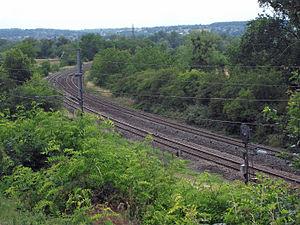
Début de la ligne de Saint-Germain-des-Fossés à Nîmes-Courbessac
La gare de Saint-Germain-des-Fossés est une gare ferroviaire française de la ligne de Moret - Veneux-les-Sablons à Lyon-Perrache et gare origine des lignes de Saint-Germain-des-Fossés à Nîmes-Courbessac et de Saint-Germain-des-Fossés à Darsac. Elle est située sur le territoire de la commune de Saint-Germain-des-Fossés, dans le sud-est du département de l'Allier, en région Auvergne-Rhône-Alpes.
La ligne de Saint-Germain-des-Fossés à Nîmes-Courbessac, dont la section de Langeac à Alès est surnommée ligne des Cévennes, est une ligne de chemin de fer française à écartement standard reliant Saint-Germain-des-Fossés à Nîmes par Gannat et Clermont-Ferrand. Elle est l'œuvre du grand capitaine d'industrie Paulin Talabot, qui crée en 1836 la « Compagnie des Mines de la Grand'Combe et des chemins de fer du Gard » afin de désenclaver les gisements de charbon du bassin houiller d'Alès. Cette société a été reprise en 1852 par la Compagnie du chemin de fer de Lyon à la Méditerranée, elle-même absorbée en 1857 par la Compagnie des chemins de fer de Paris à Lyon et à la Méditerranée.